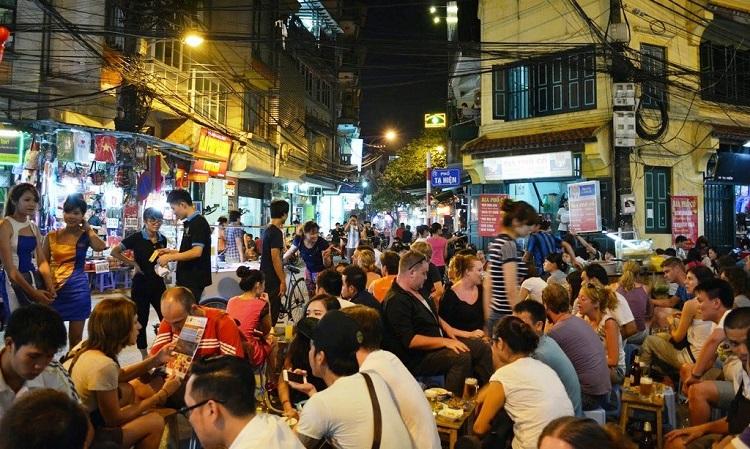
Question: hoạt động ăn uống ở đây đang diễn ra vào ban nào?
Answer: hoạt động ăn uống ở đây đang diễn ra vào ban đêm